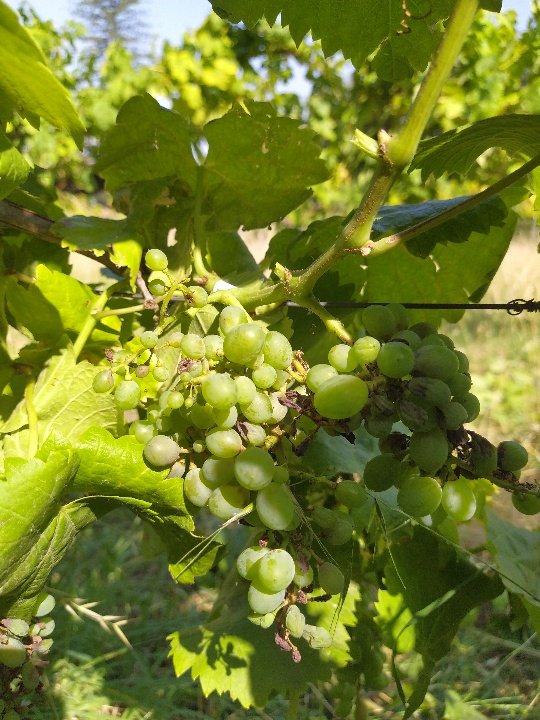
Berries visible: 60
Grape clusters: 2